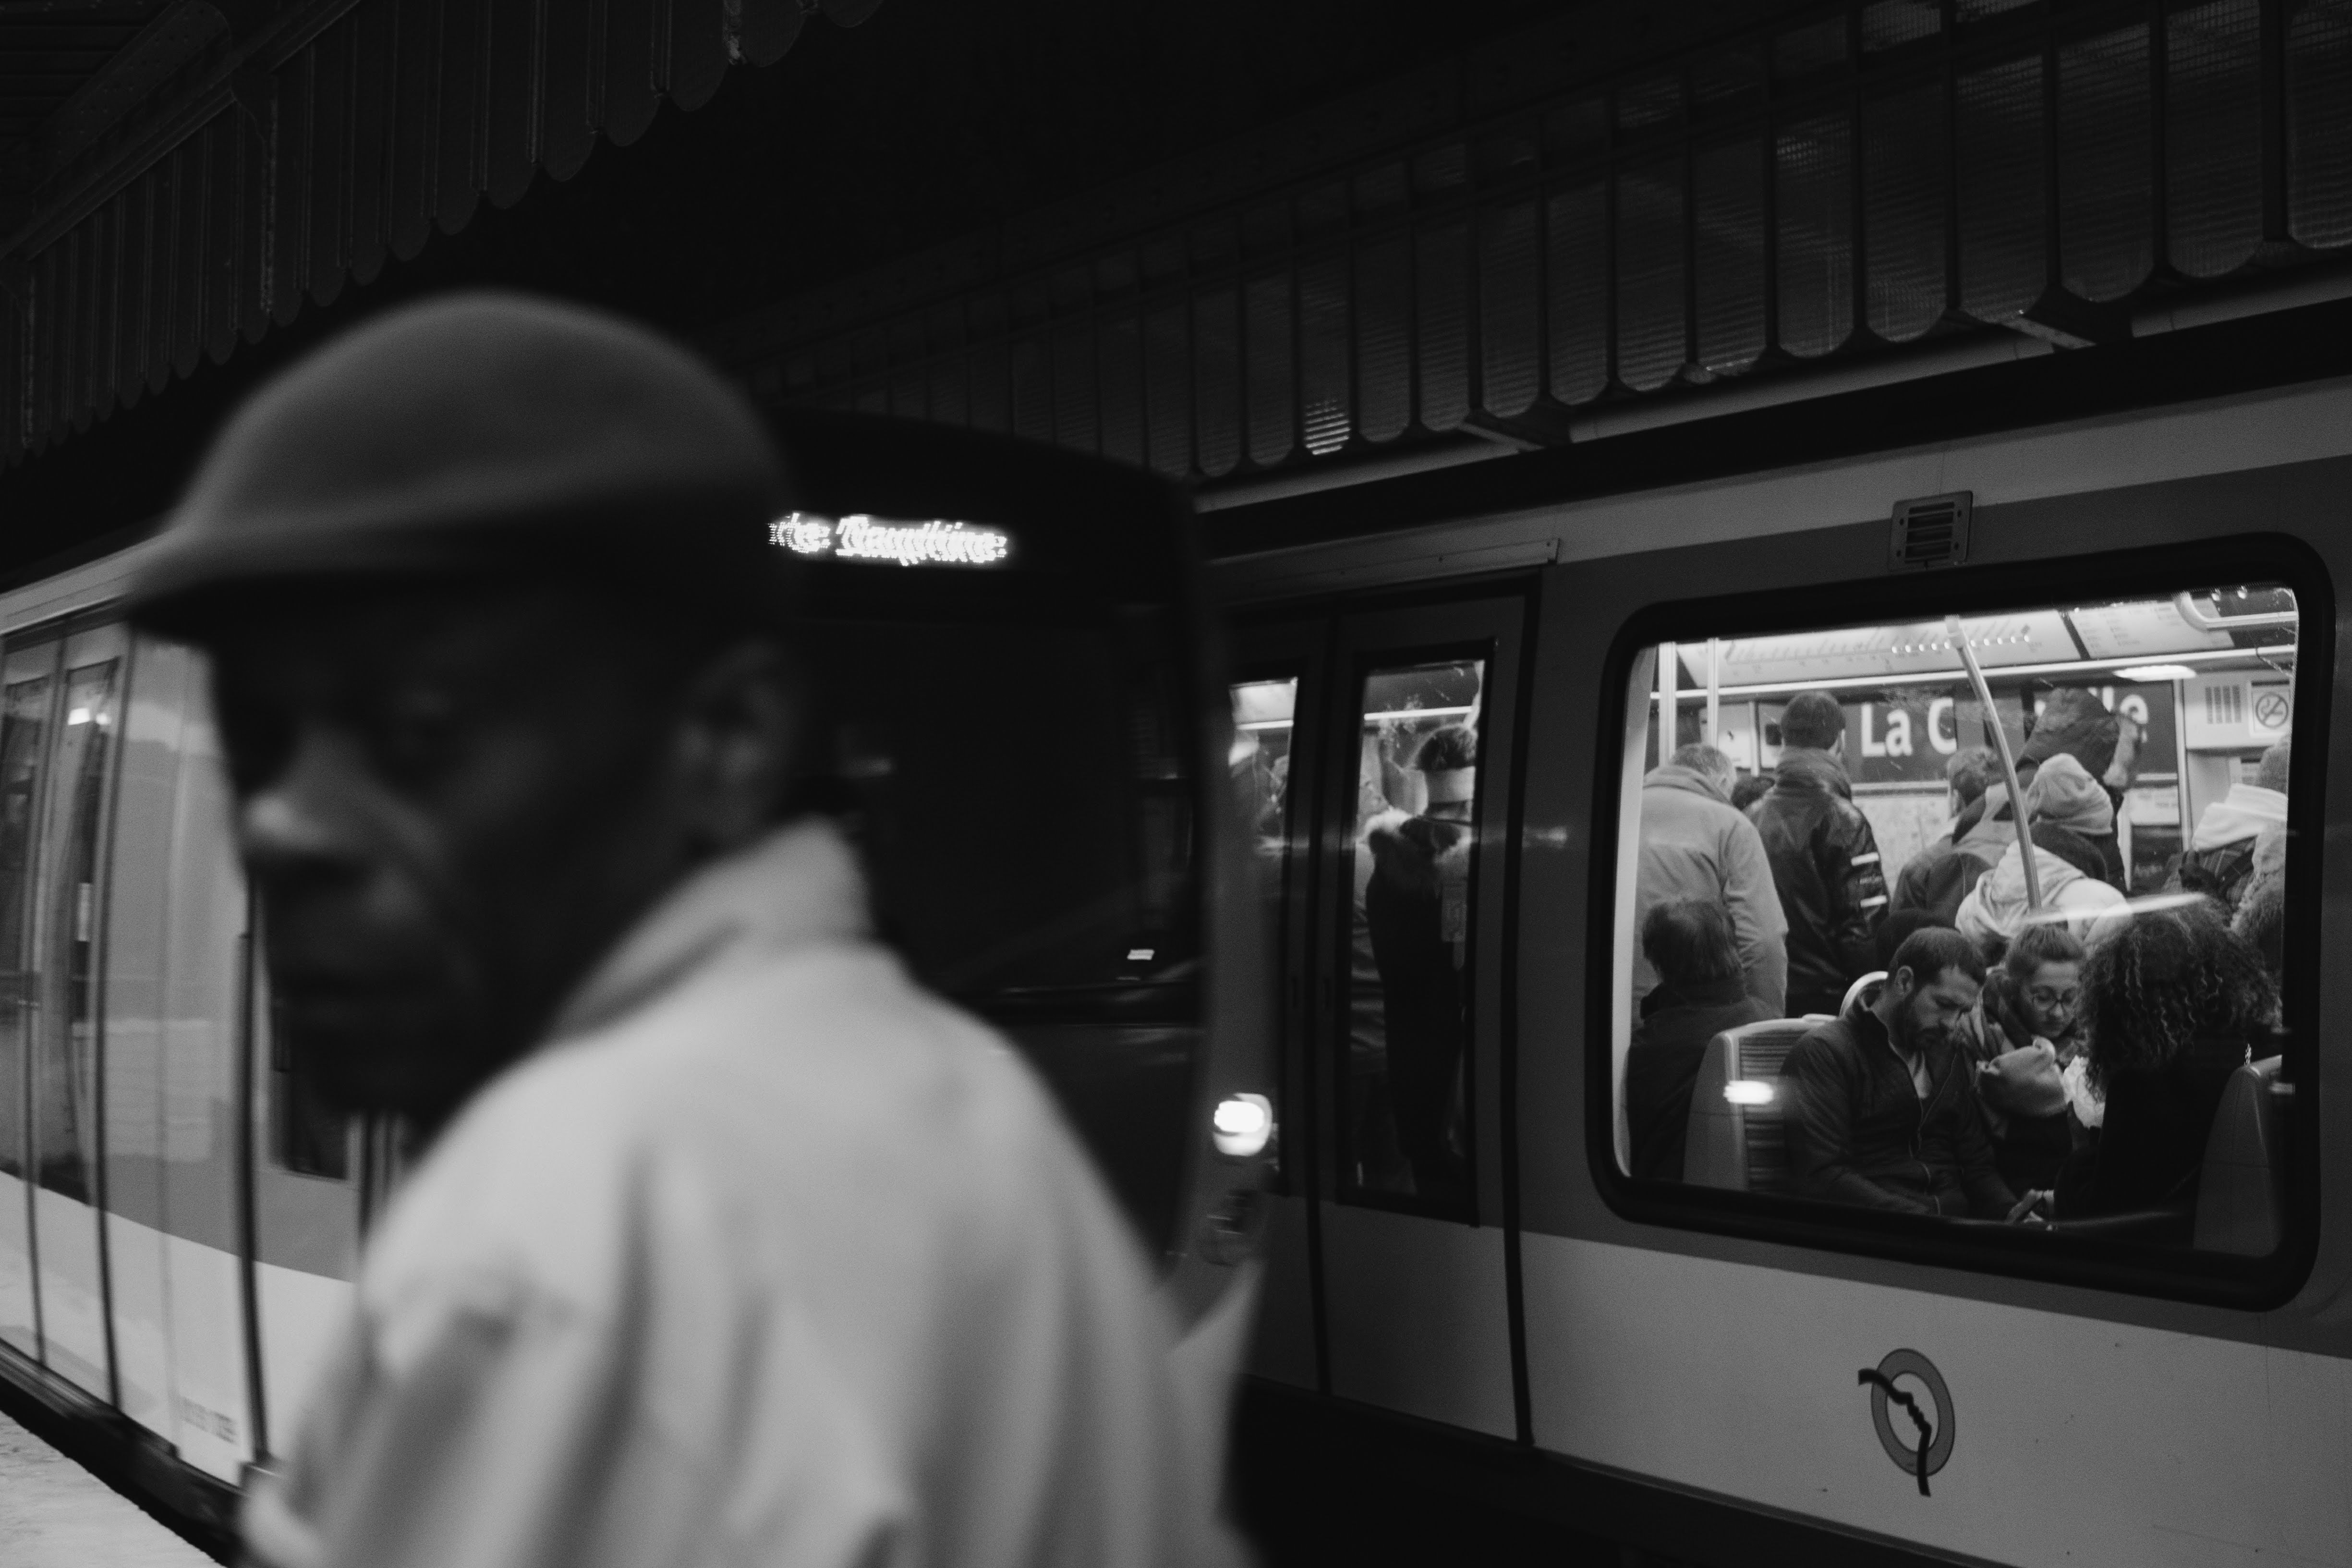
transport, white, black, mode of transport, public transport, black and white, monochrome, street, metro, vehicle, passenger, photography, urban area, monochrome photography, infrastructure, road, style, car, city, bus